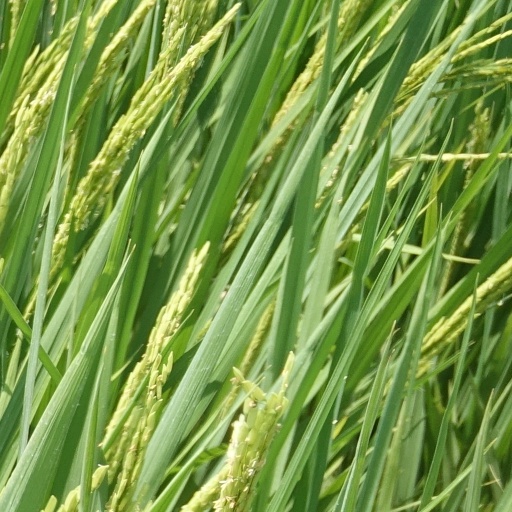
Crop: rice